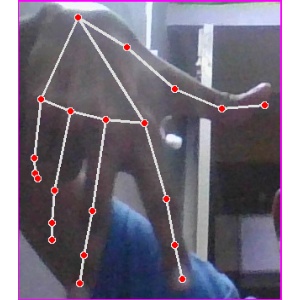
अक्षर: ग